Cinderella and the Secret Prince

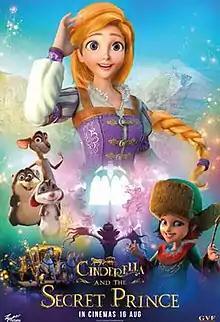
Theatrical release poster

Cinderella and the Secret Prince, also known as Cinderella 3D, is a 2018 American animated fantasy adventure film directed by Lynne Southerland from a screenplay by Francis Glebas, Alice Blehart, Stephanie Bursill and Russell Fung, based on the Brothers Grimm version of the fairytale "Cinderella". Internationally, it grossed $12,143,896 against a budget of $20,000,000.